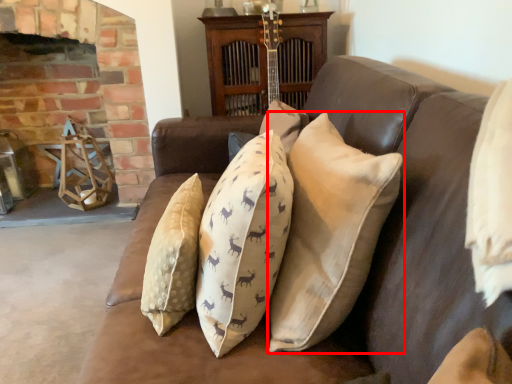
Question: From the image's perspective, where is pillow (annotated by the red box) located relative to fireplace? Select from the following
(A) above
(B) below
Answer: B